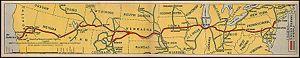
La Lincoln Highway est la plus ancienne route transcontinentale d'Amérique et la première construite pour les véhicules motorisés reliant les côtes Est et Ouest des États-Unis. L'entrepreneur Carl G. Fisher a été à l'origine du projet, dès septembre 1912. La route s'étendait sur 5 400 km de Times Square à New York jusqu'au Lincoln Park de San Francisco, passait en 1928 dans 14 États, et, au total, dans 128 comtés et plus de 500 villes et villages.